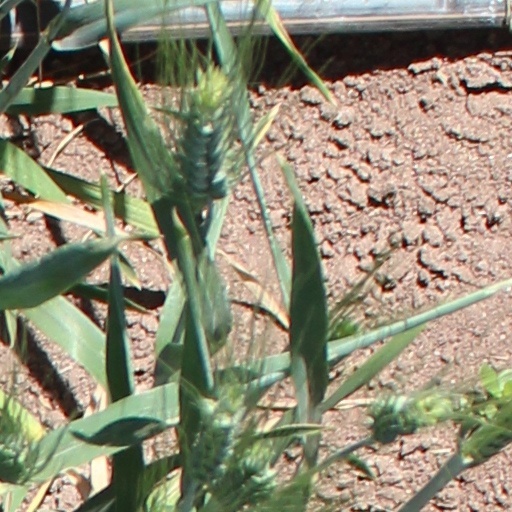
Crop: wheat